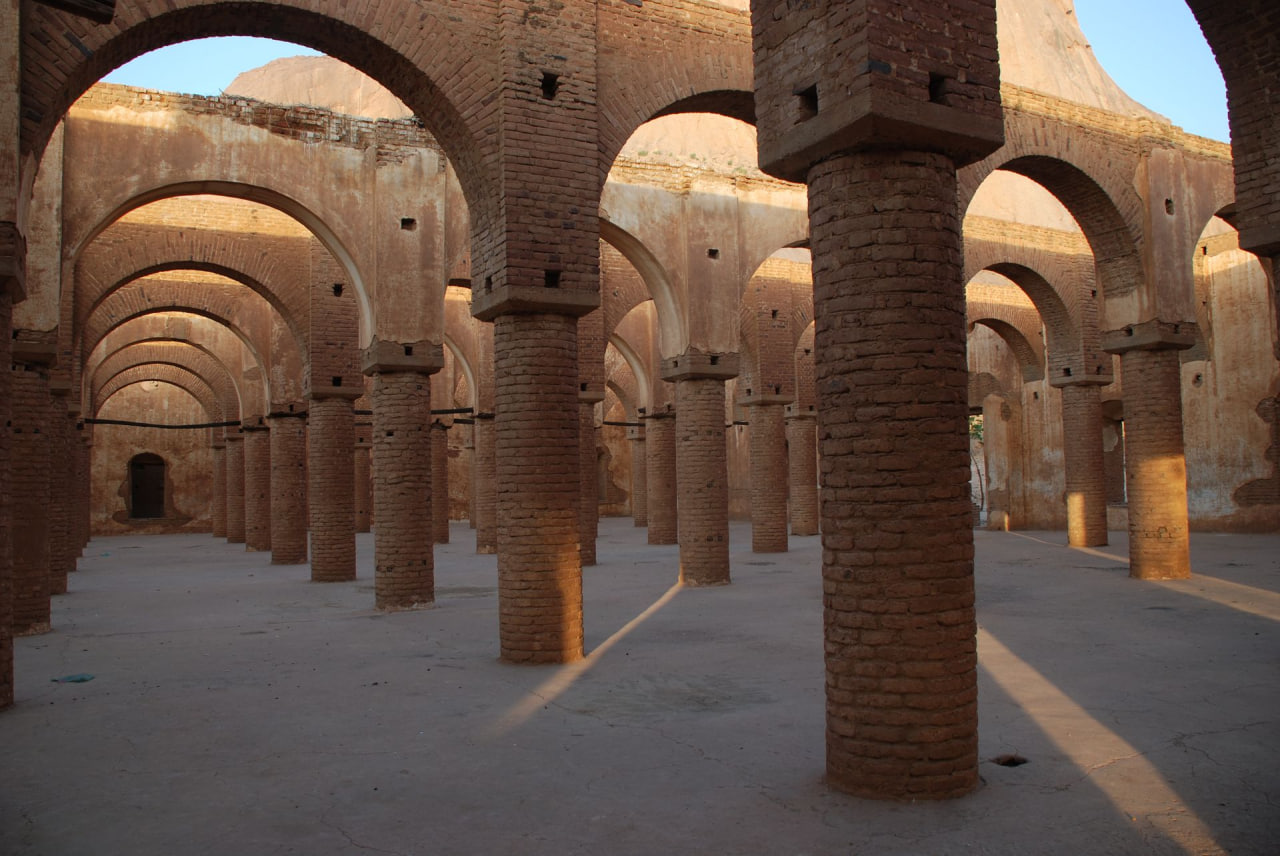
الوصف بالفصحى: أعمدة داخل مسجد الختمية مصممة على شكل أقواس من الطوب
الوصف بالعامية السودانية: اعمدة مصممة في شكل ارشات من الطوب جوة جامع الختمية
التصنيف: Public Spaces & Infrastructure